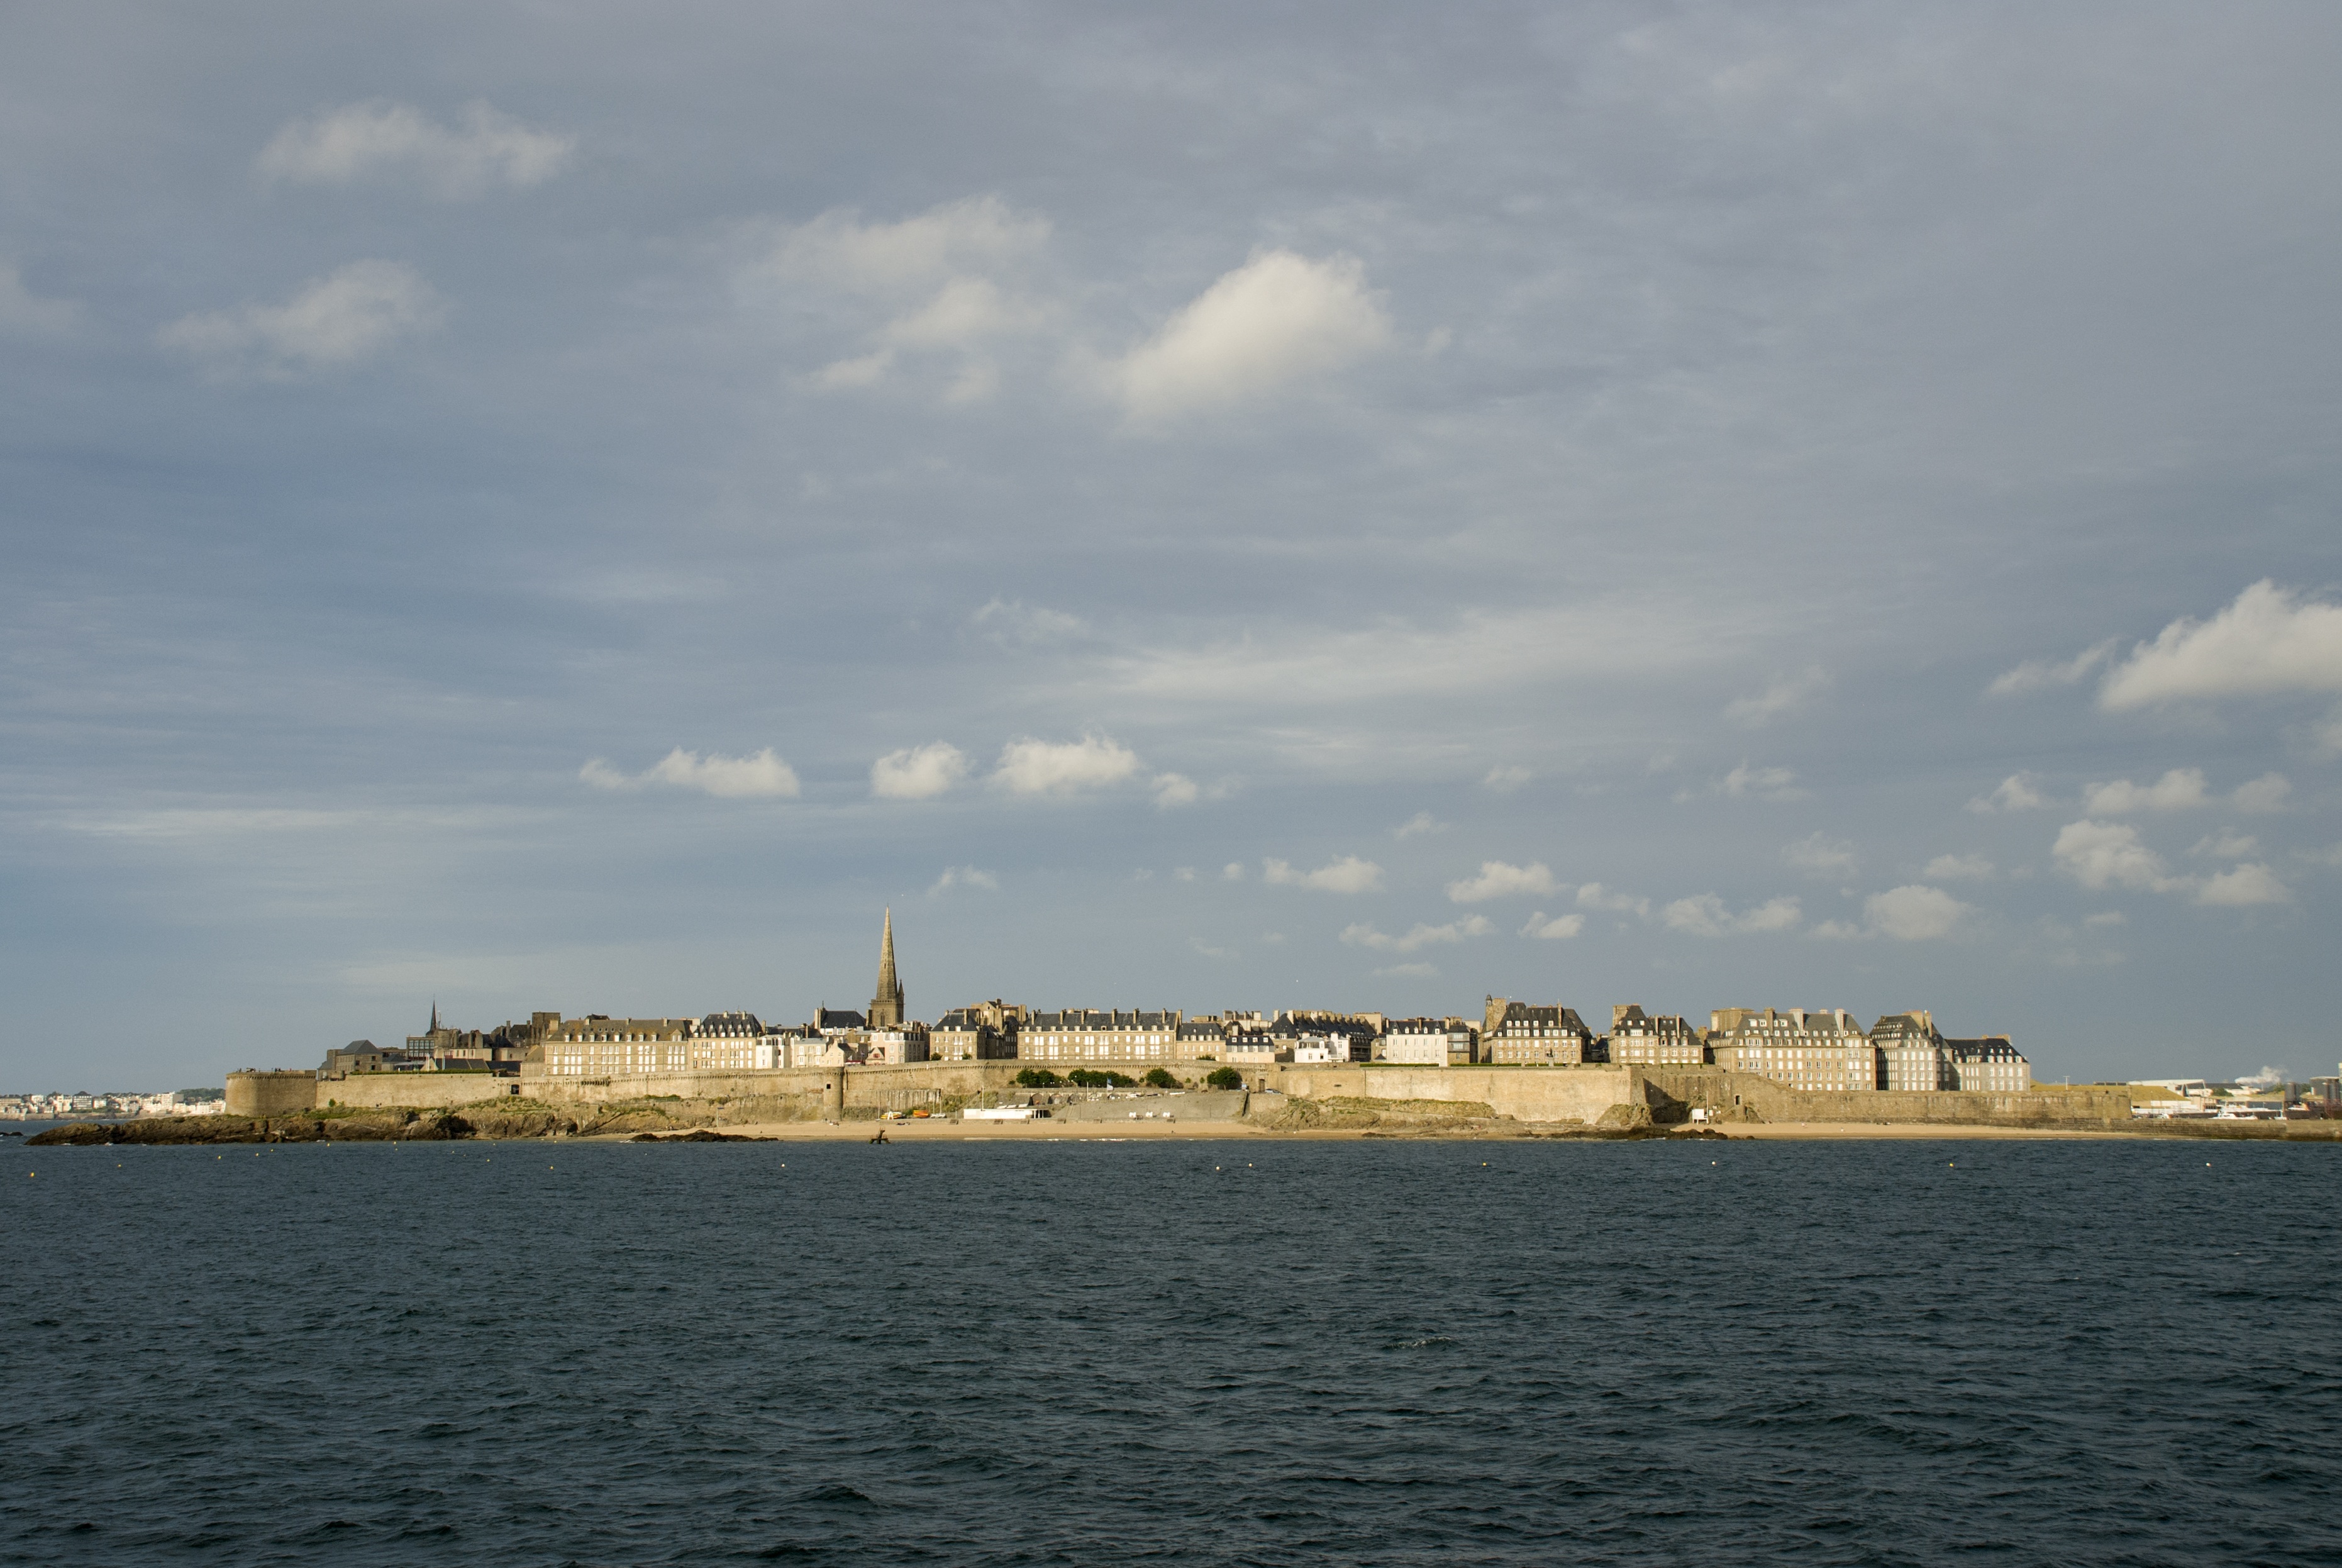
beach, sea, coast, ocean, horizon, cloud, shore, building, ship, france, europe, vehicle, bay, harbor, fortification, body of water, cape, brittany, pirates, stone built house, curtain wall, st malo, english channel